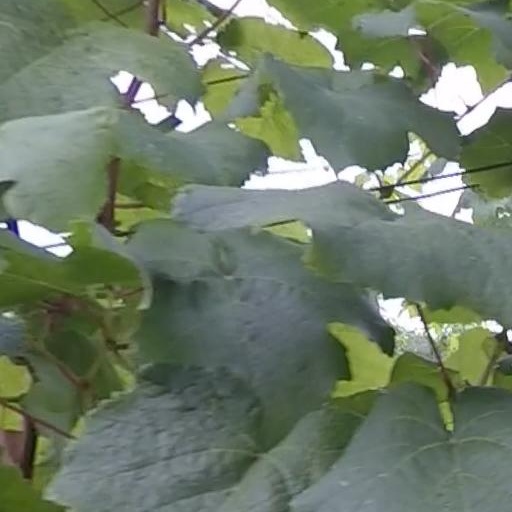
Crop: grape